Fruit carving

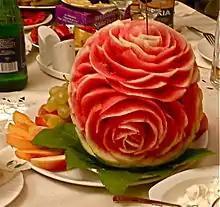
A fruit carving on a watermelon in Armenia

The art of fruit carving uses many different tools, usually ordinary items but some specific to just fruit carving. All these tools give the artwork a different texture or help with its design. Some of the tools include: